Johanna Fateman

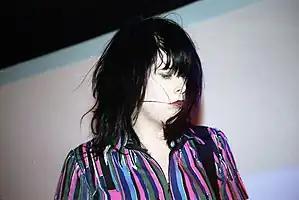
Fateman performing with Le Tigre in August 2008

Johanna Rachel Fateman (born May 16, 1974) is an American writer, songwriter, musician, and record producer. She is a member of the electropunk band Le Tigre and founded the band MEN with Le Tigre bandmate JD Samson.